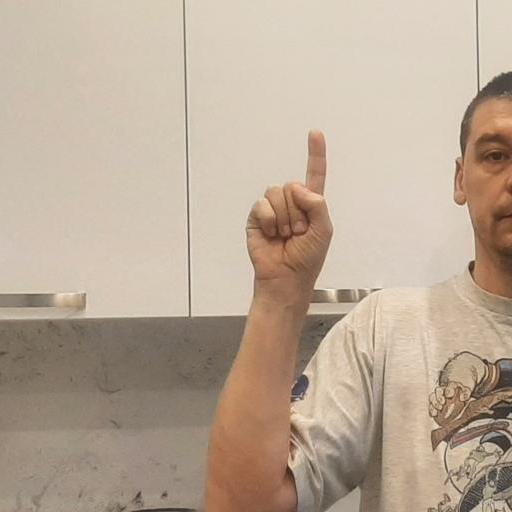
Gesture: one